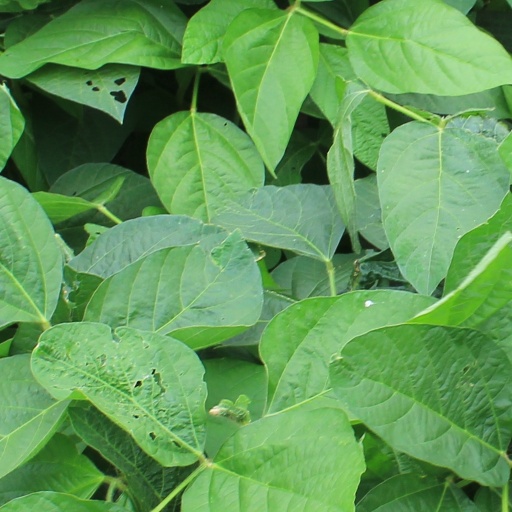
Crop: soybean